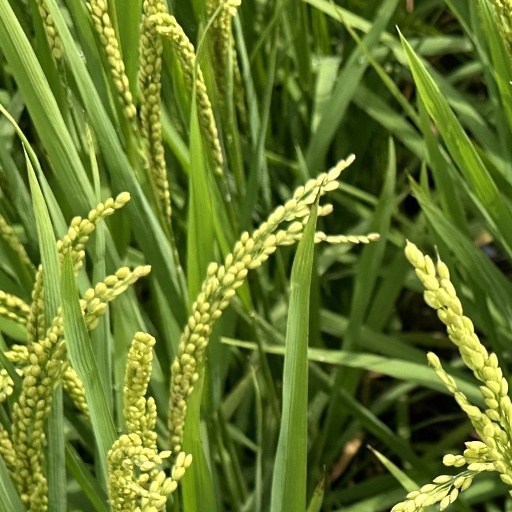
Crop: rice